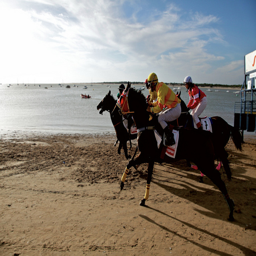
People that are racing horses on the beach.
Men on racehorses take off down the shoreline of the beach.
Horses and jockeys starting a horse race on a beach.
Jockeys and their horses racing on a beach.
a horse race with jockeys running along a beach